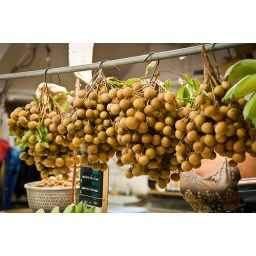
Fresh fruit market in Chinatown